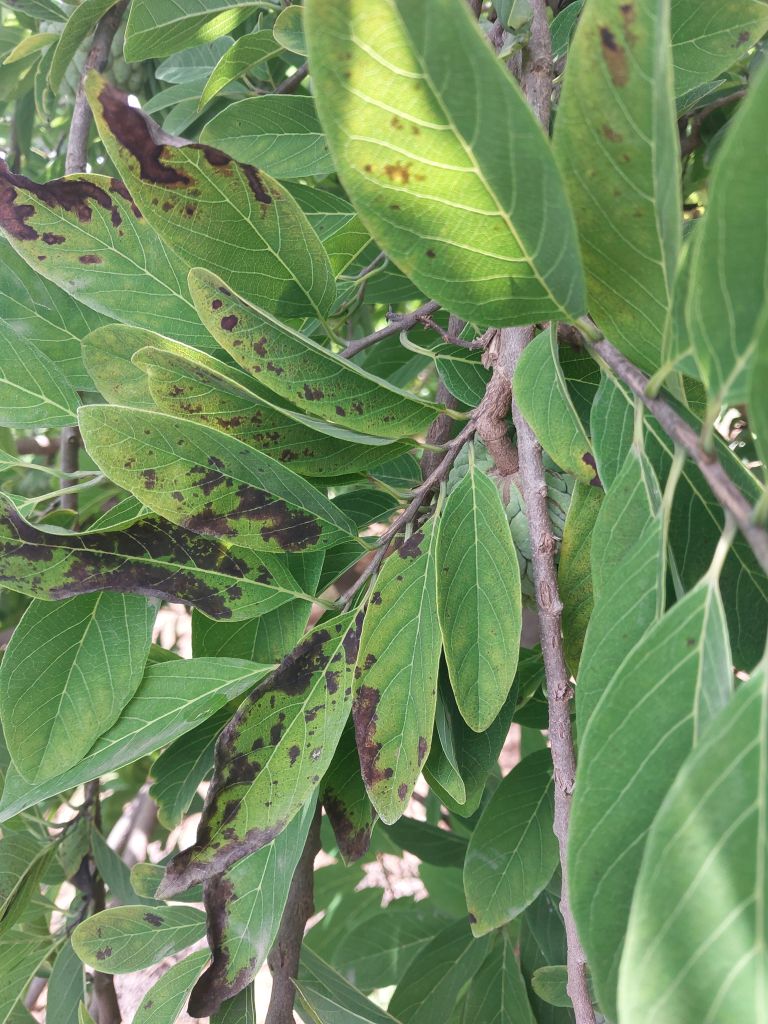
Disease label: Leaf spot on Leaves